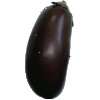
Label: Eggplant 1